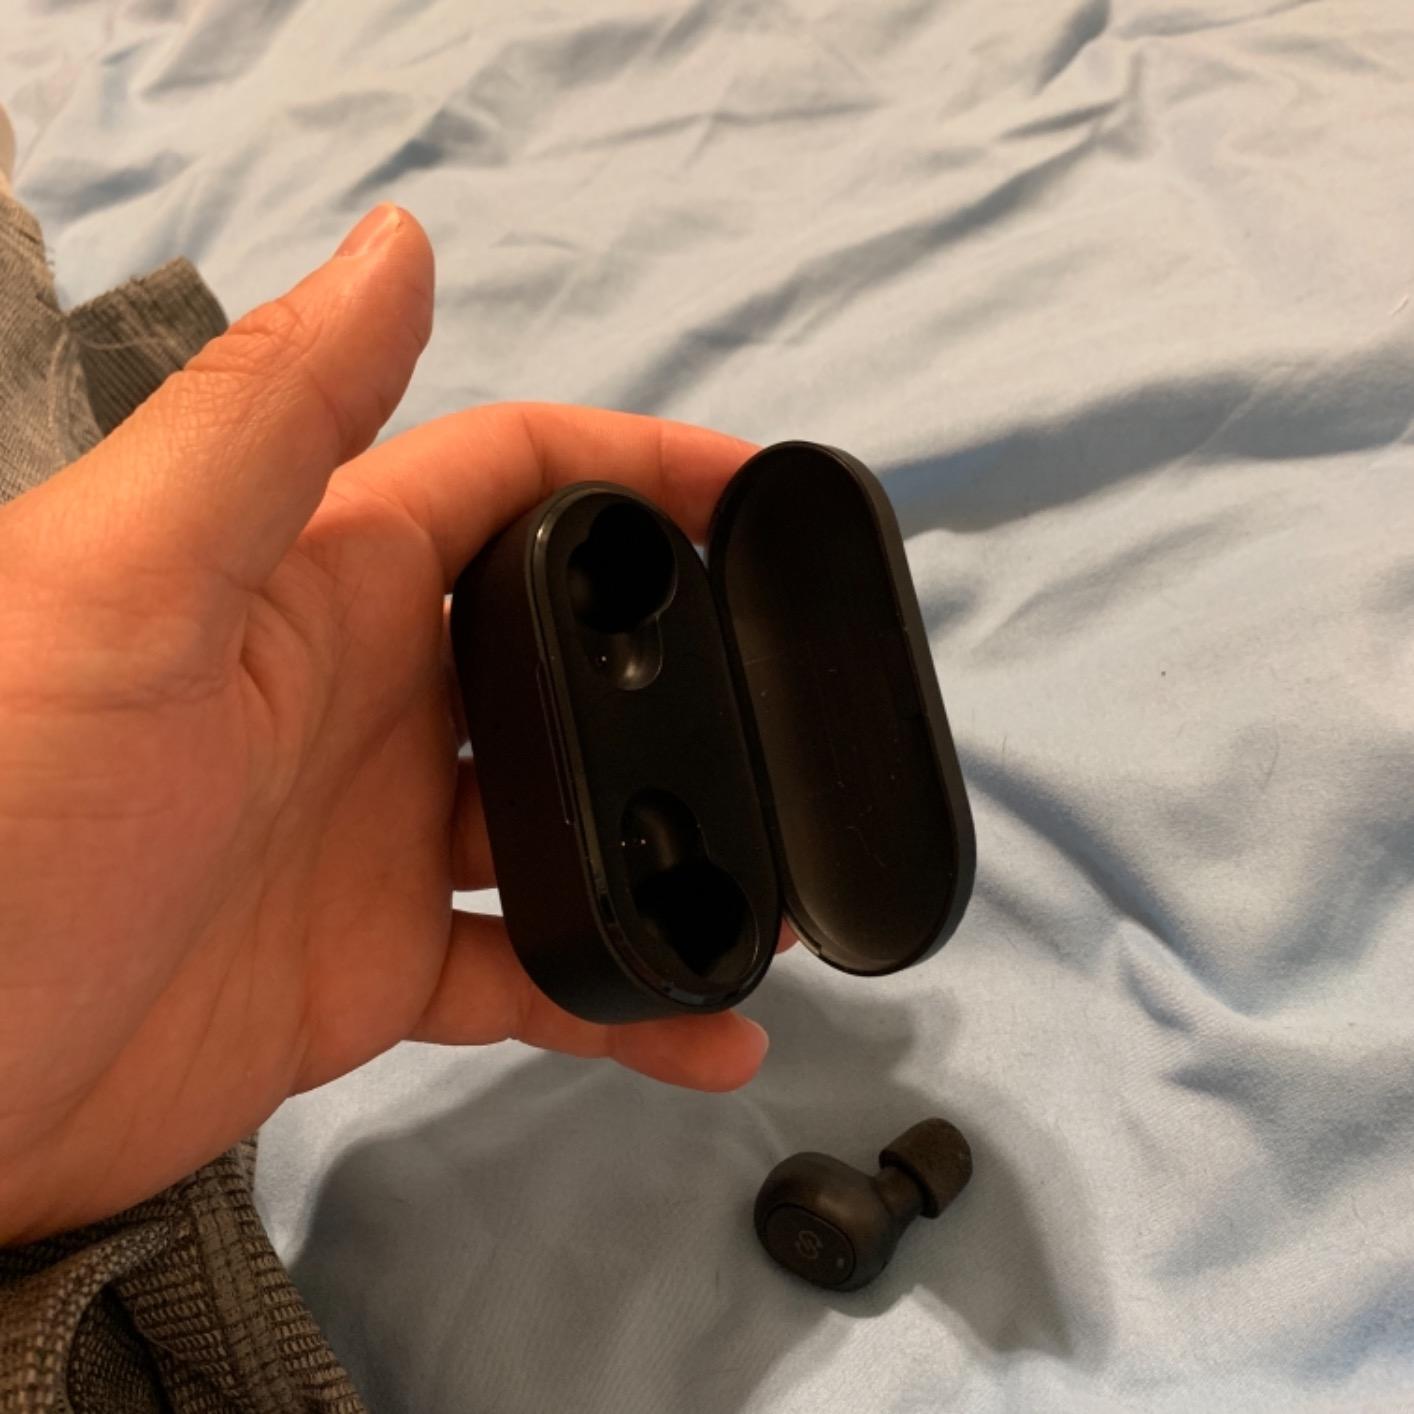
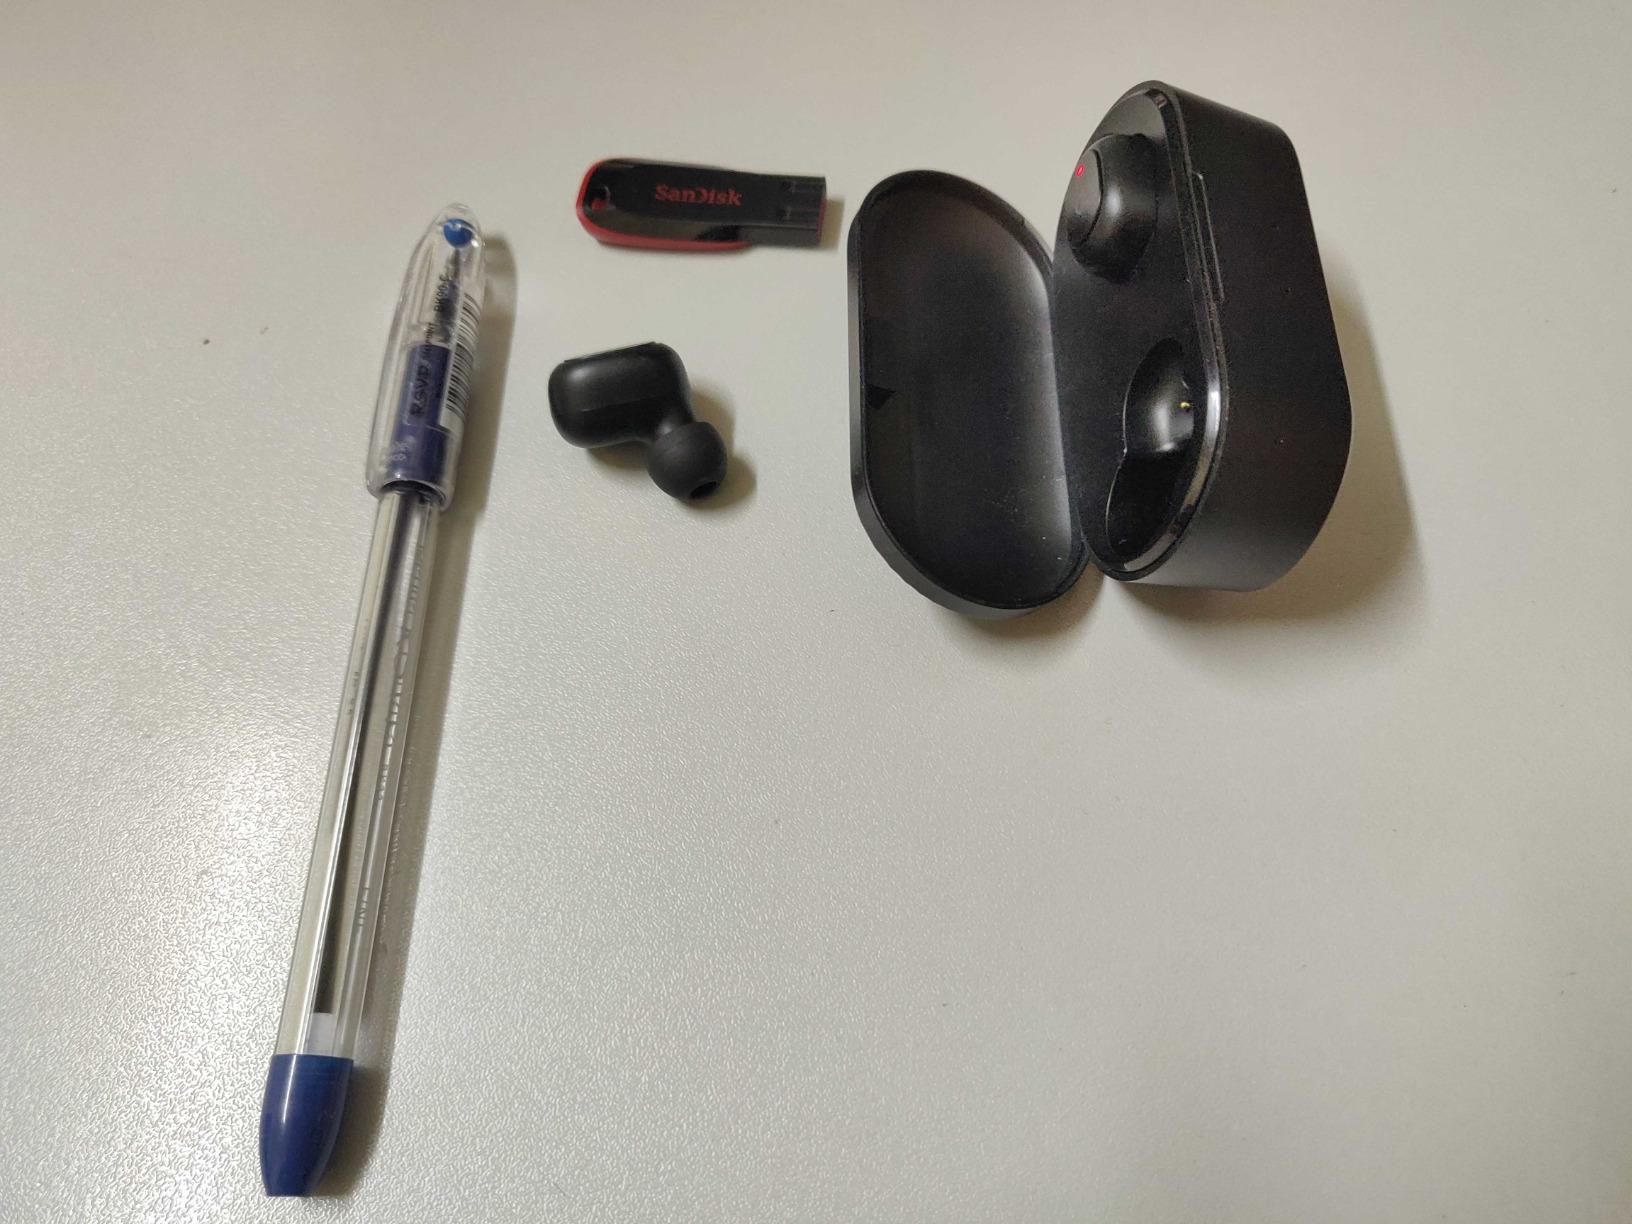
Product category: earbuds
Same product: yes